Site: brandenburg
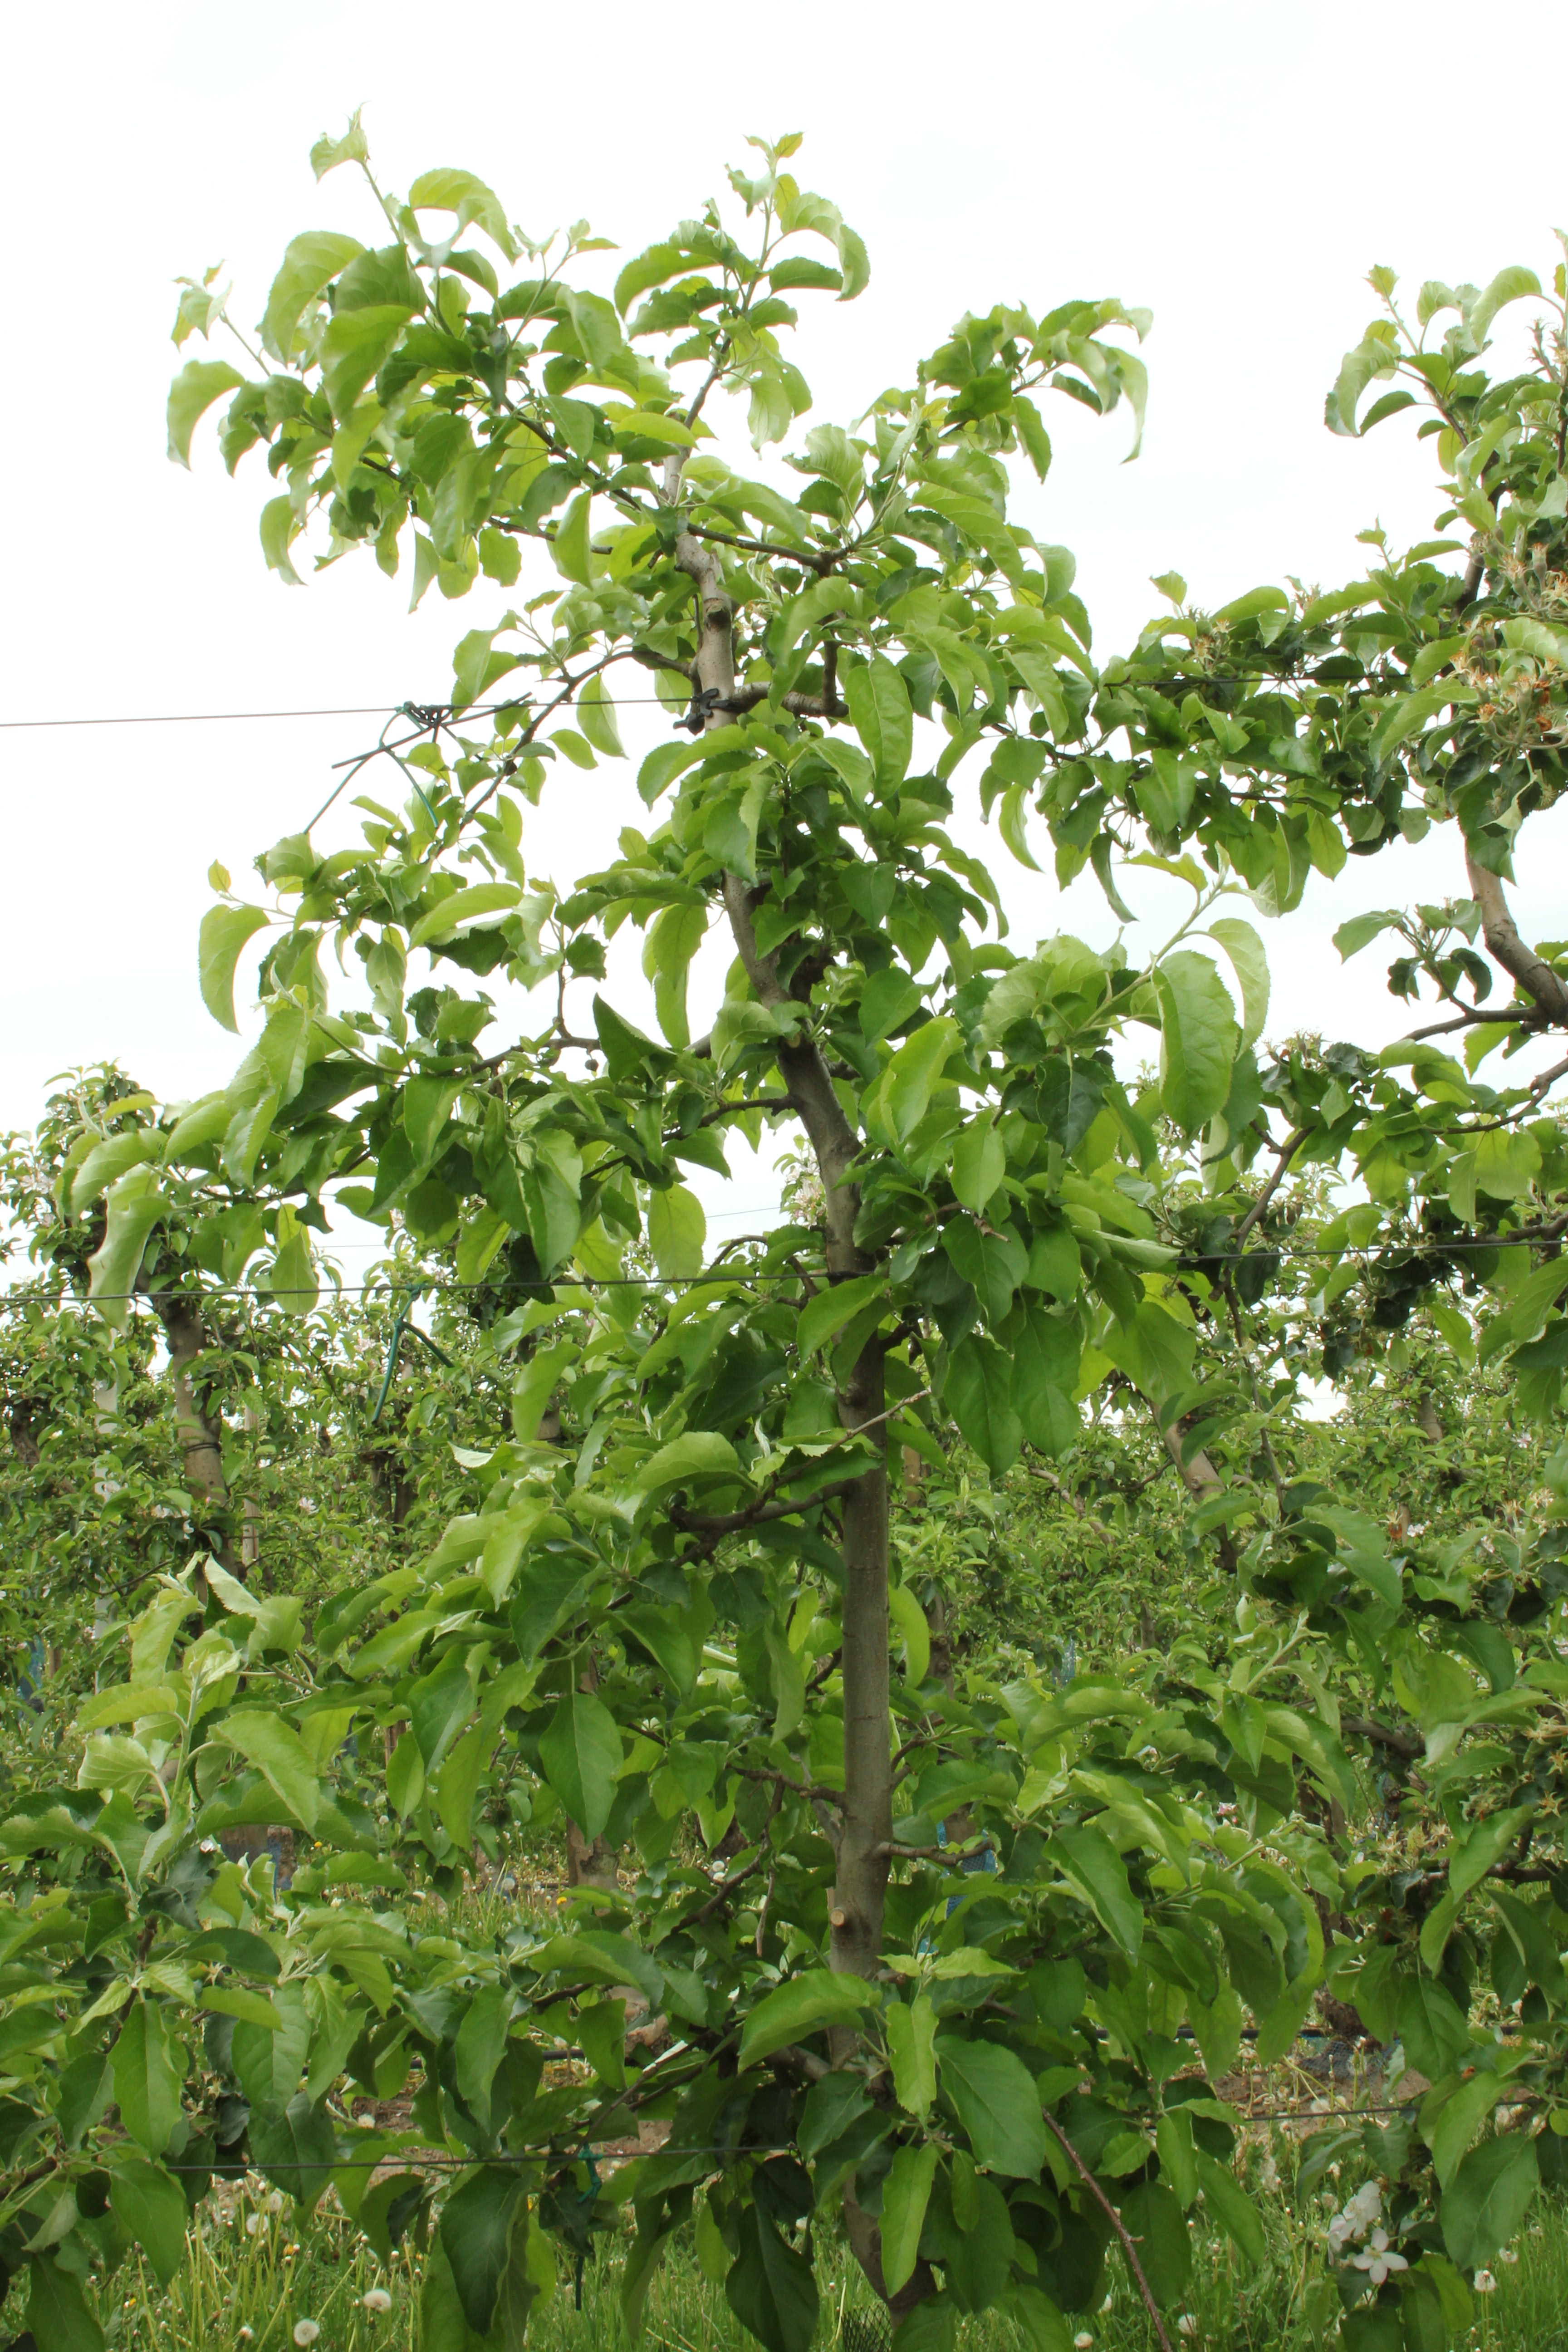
Growth stage (BBCH 67): Flowering